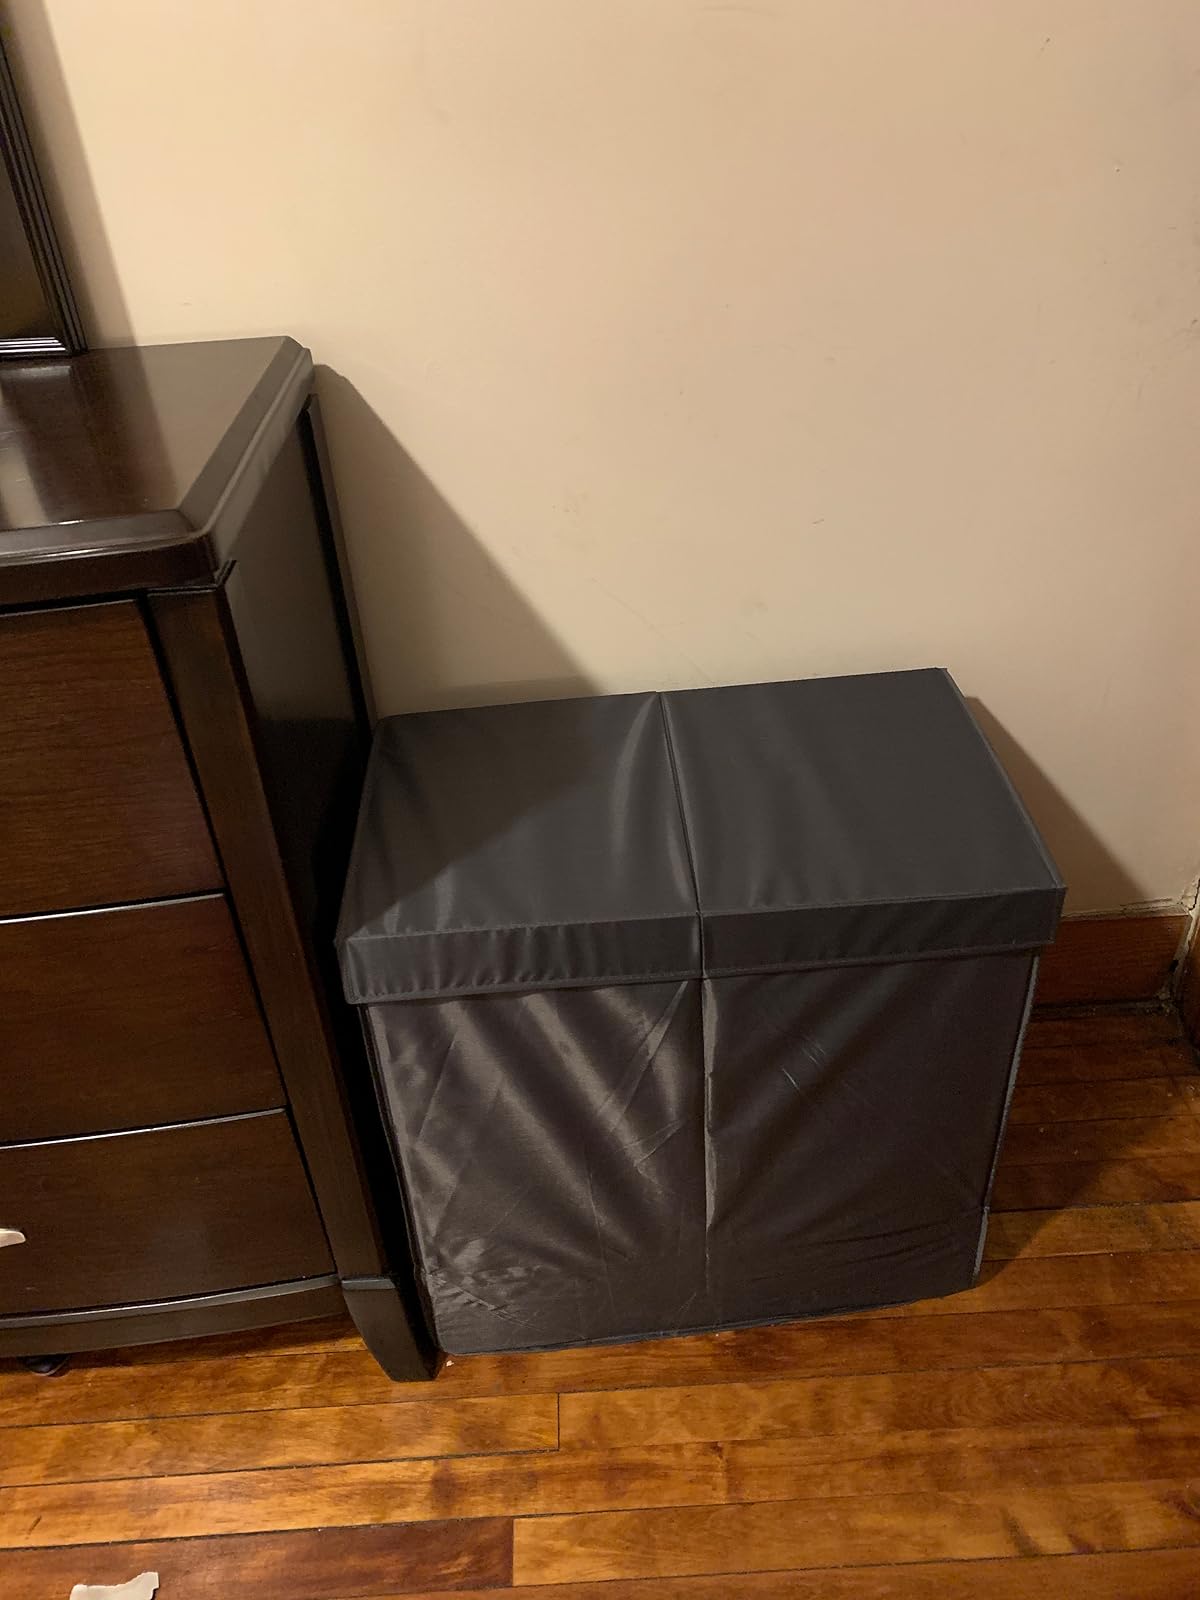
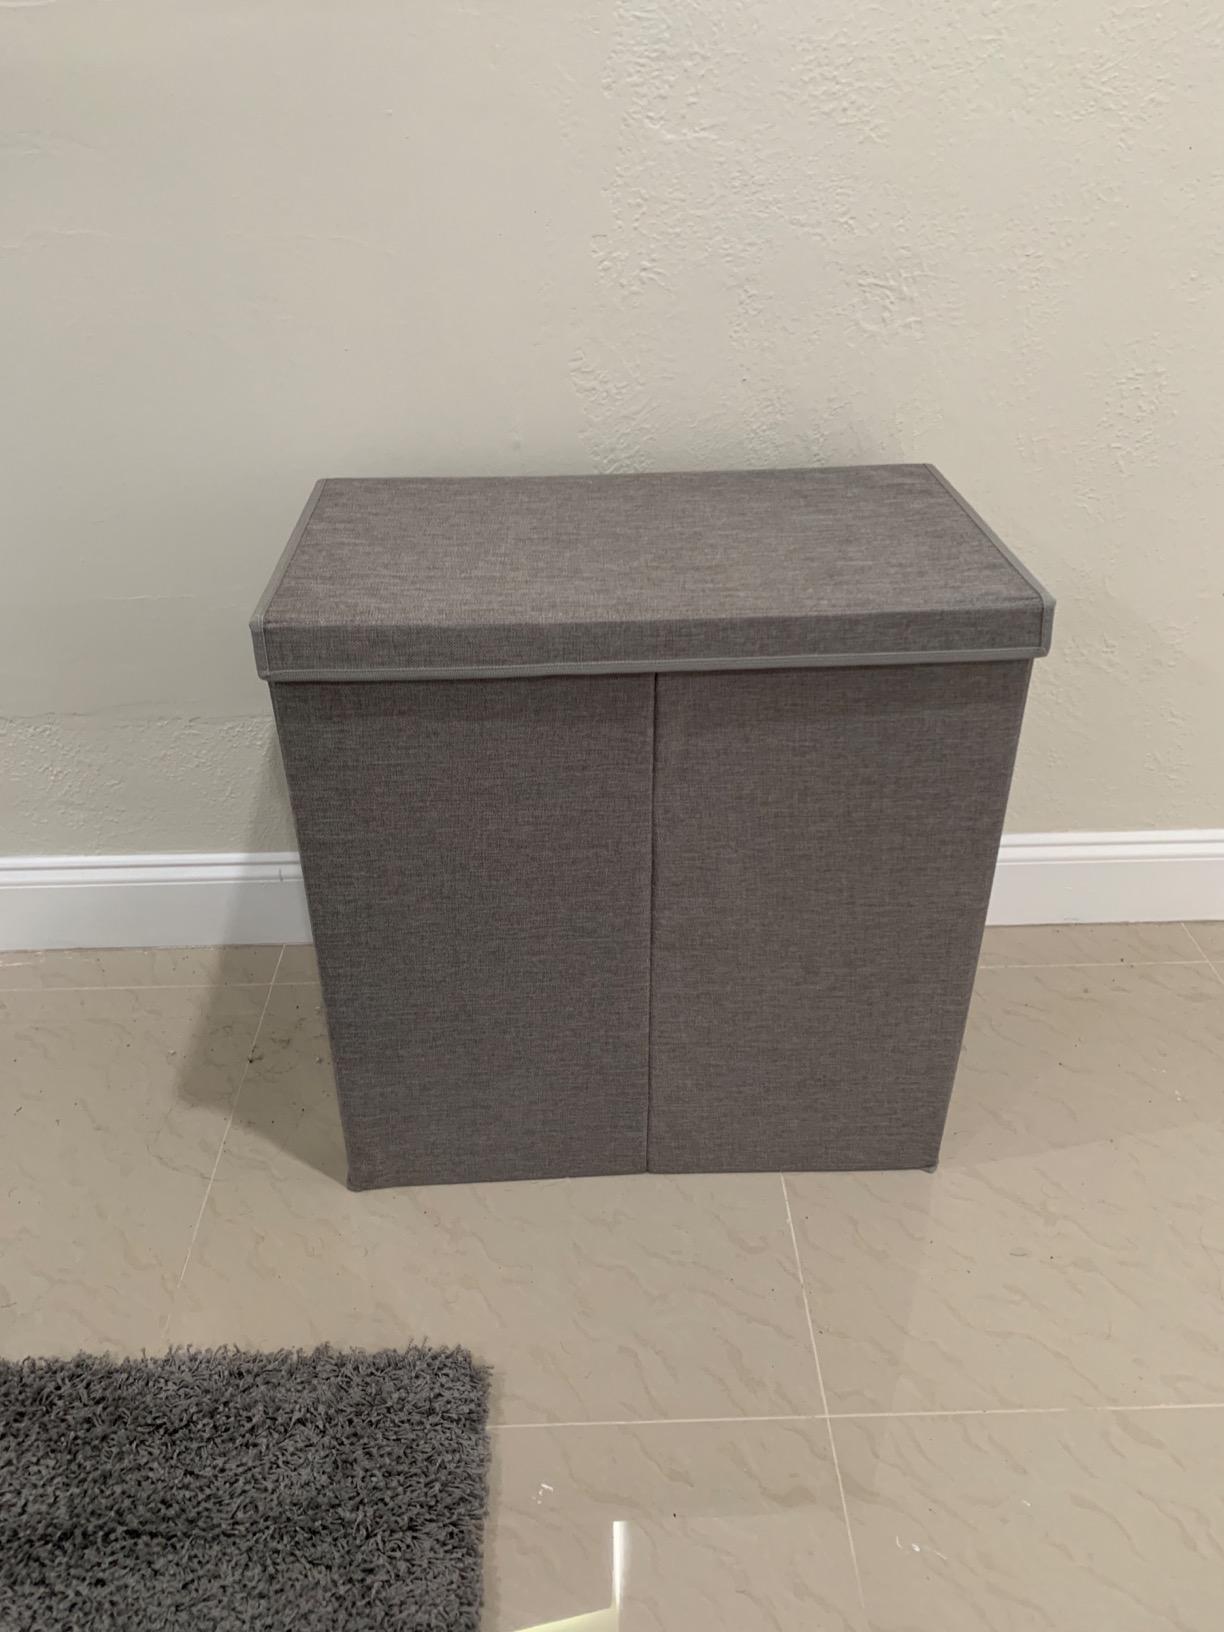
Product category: items_hamper
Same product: yes